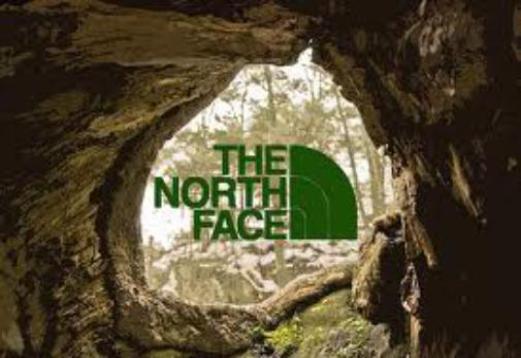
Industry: Clothes